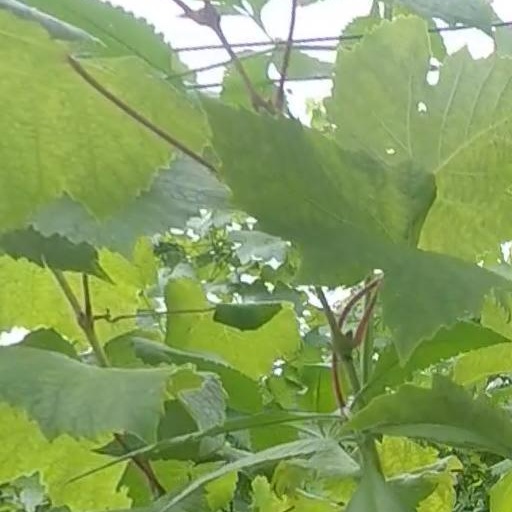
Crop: grape